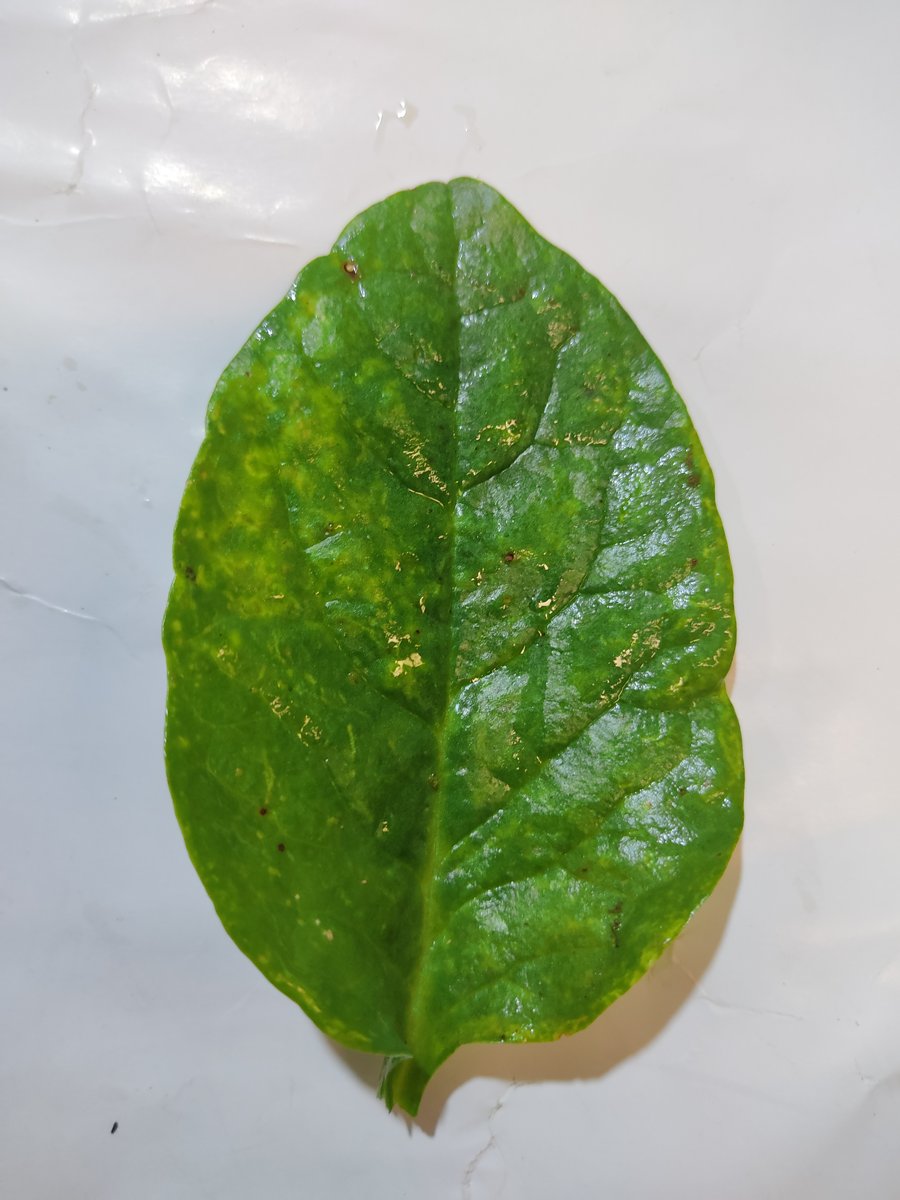
Label: Healthy-Leaf